Creative UK

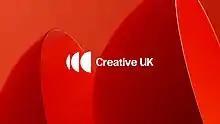
Creative UK full logo

Having worked together under the name "Creative UK Group", in November 2021, Creative England and Creative Industries Federation decided to merge and create "Creative UK". The launch coincided with updated branding across the organisation and a new tagline; "Here for those who dare to imagine".